Fanciful Tales of Time and Space

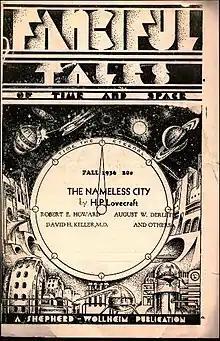
Cover of the only issue, by Clay Ferguson, Jr.

Fanciful Tales of Time and Space was a semi-professional science fiction and fantasy magazine which published one issue in 1936. It was published by Donald A. Wollheim and Wilson Shepherd, two young science fiction fans; Wollheim was based in New York City, but the magazine was printed in Oakman, Alabama, where Shepherd had a letter press.